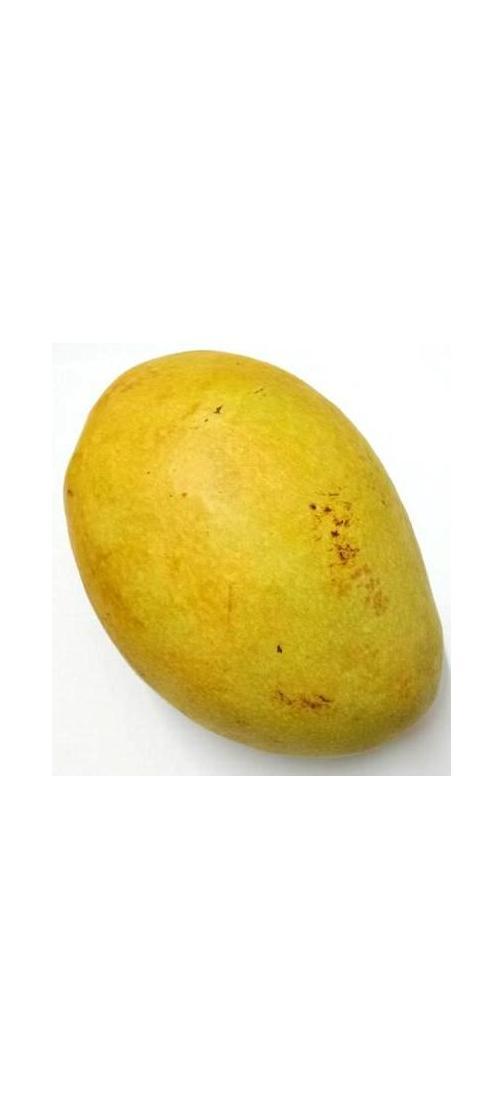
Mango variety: Bari-11